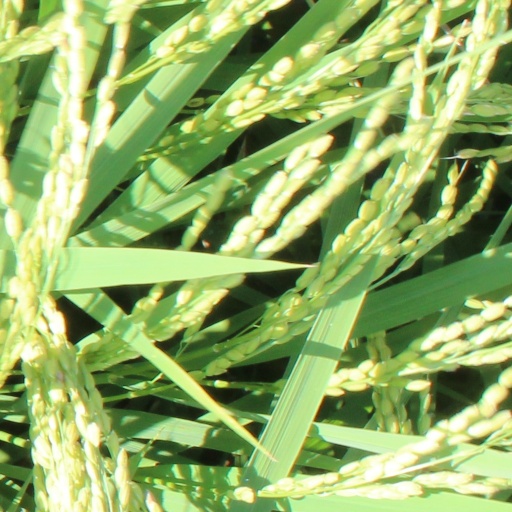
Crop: rice